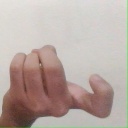
अक्षर: ज